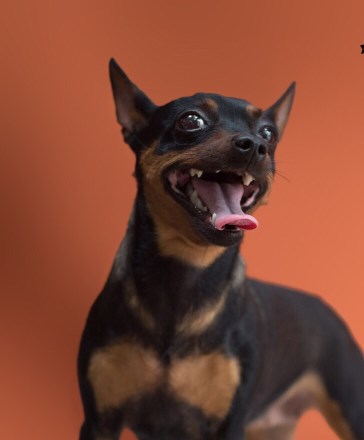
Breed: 561-n000127-miniature_pinscher